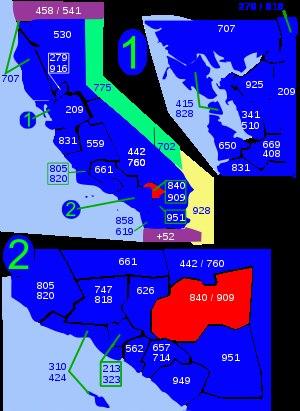
L'indicatif régional 909 est l'un des multiples indicatifs téléphoniques régionaux de l'État de Californie aux États-Unis.